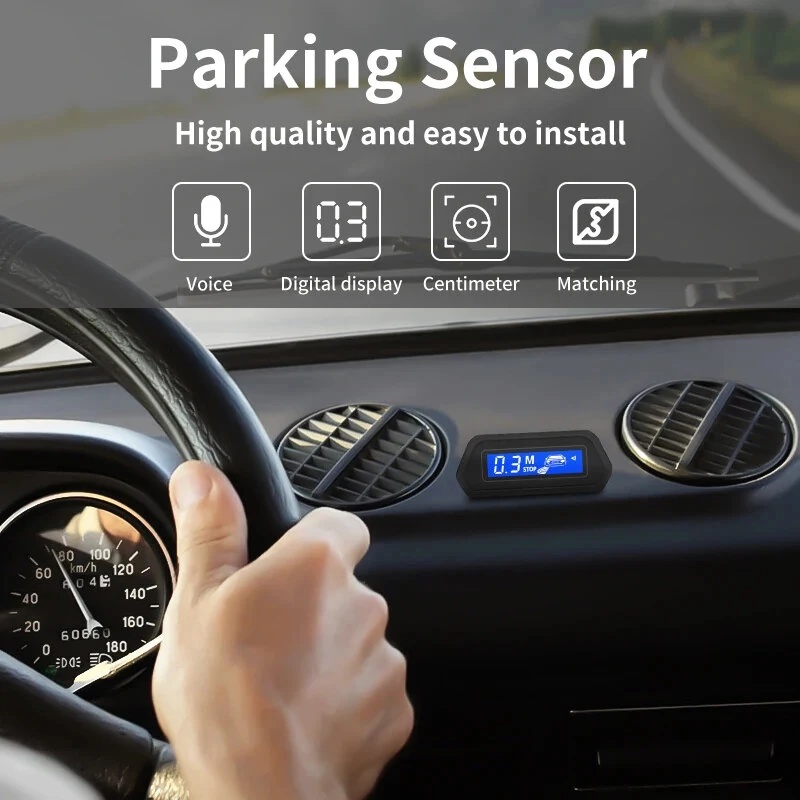
Car Parking Sensor With Auto Parktronic Reverse LED Monitor 4 Sensors Radar Detector System Backlight Display
Specifications: Name: Car LED Display Reverse Radar Display Screen: 6.8cm x 2.8cm Sensor's Diameter: 22mm Rate Voltage: 12V DC Rate Operating Range: 10.5V - 16V DC Rate Current: 100mA - 300mA Detecting Distance: 0.3 - 2.0m Ultrasonic Frequency: 40Khz Control Moudle Working Temperature: -30 - 80 Celcius Degree Main Control Box Size: 90x61x22mm Features: -- LED electronic display for easier and clearer reverse parking. -- 22mm universal sensors suitable for all car models. -- Provides real-time feedback to prevent accidents while reversing. -- Comes with a collision warning alarm to enhance safety. Package includes: 1 X Main Control Box 1 X Buzzer Display 4 X Parking Sensors with 2.5M Line(If you need other colors, please choose another color package and leave a message on the order) 1 X Hole Saw 1 X Power Cable 2 X Double Side Sticker 1 X User Manuar
Brand: HappyFish.co.za
Category: Vehicles & Parts > Vehicle Parts & Accessories > Motor Vehicle Parts > Motor Vehicle Sensors & Gauges > Parking Sensors